Queens Plaza station

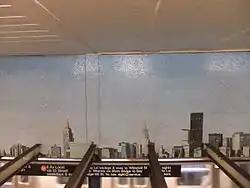
"Look Up Not Down", Glass Mosaic, Ellen Harvey (2005)

The Queens Boulevard Line was one of the first lines built by the city-owned Independent Subway System (IND), and stretches between the IND Eighth Avenue Line in Manhattan and 179th Street and Hillside Avenue in Jamaica, Queens. The Queens Boulevard Line was in part financed by a Public Works Administration (PWA) loan and grant of $25 million. One of the proposed stations would have been located at Steinway Street.